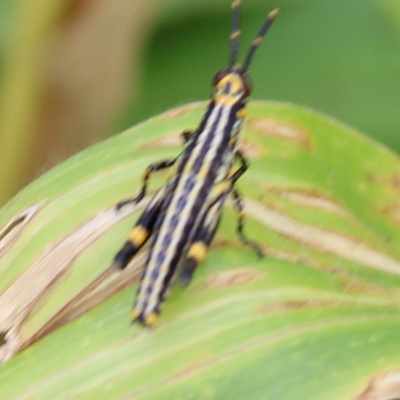
Crop: Maize
Condition: grasshoper